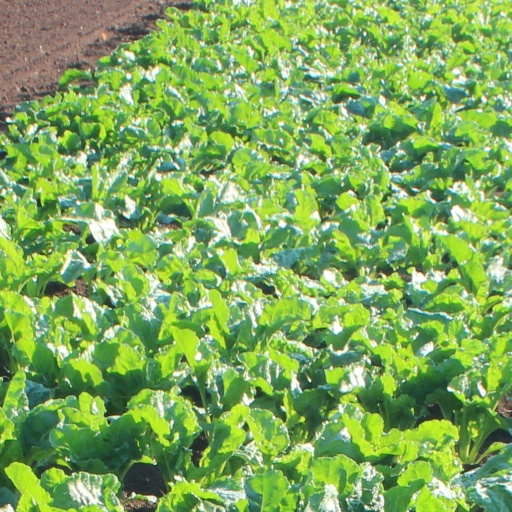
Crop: sugar beet